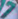
Number: 7